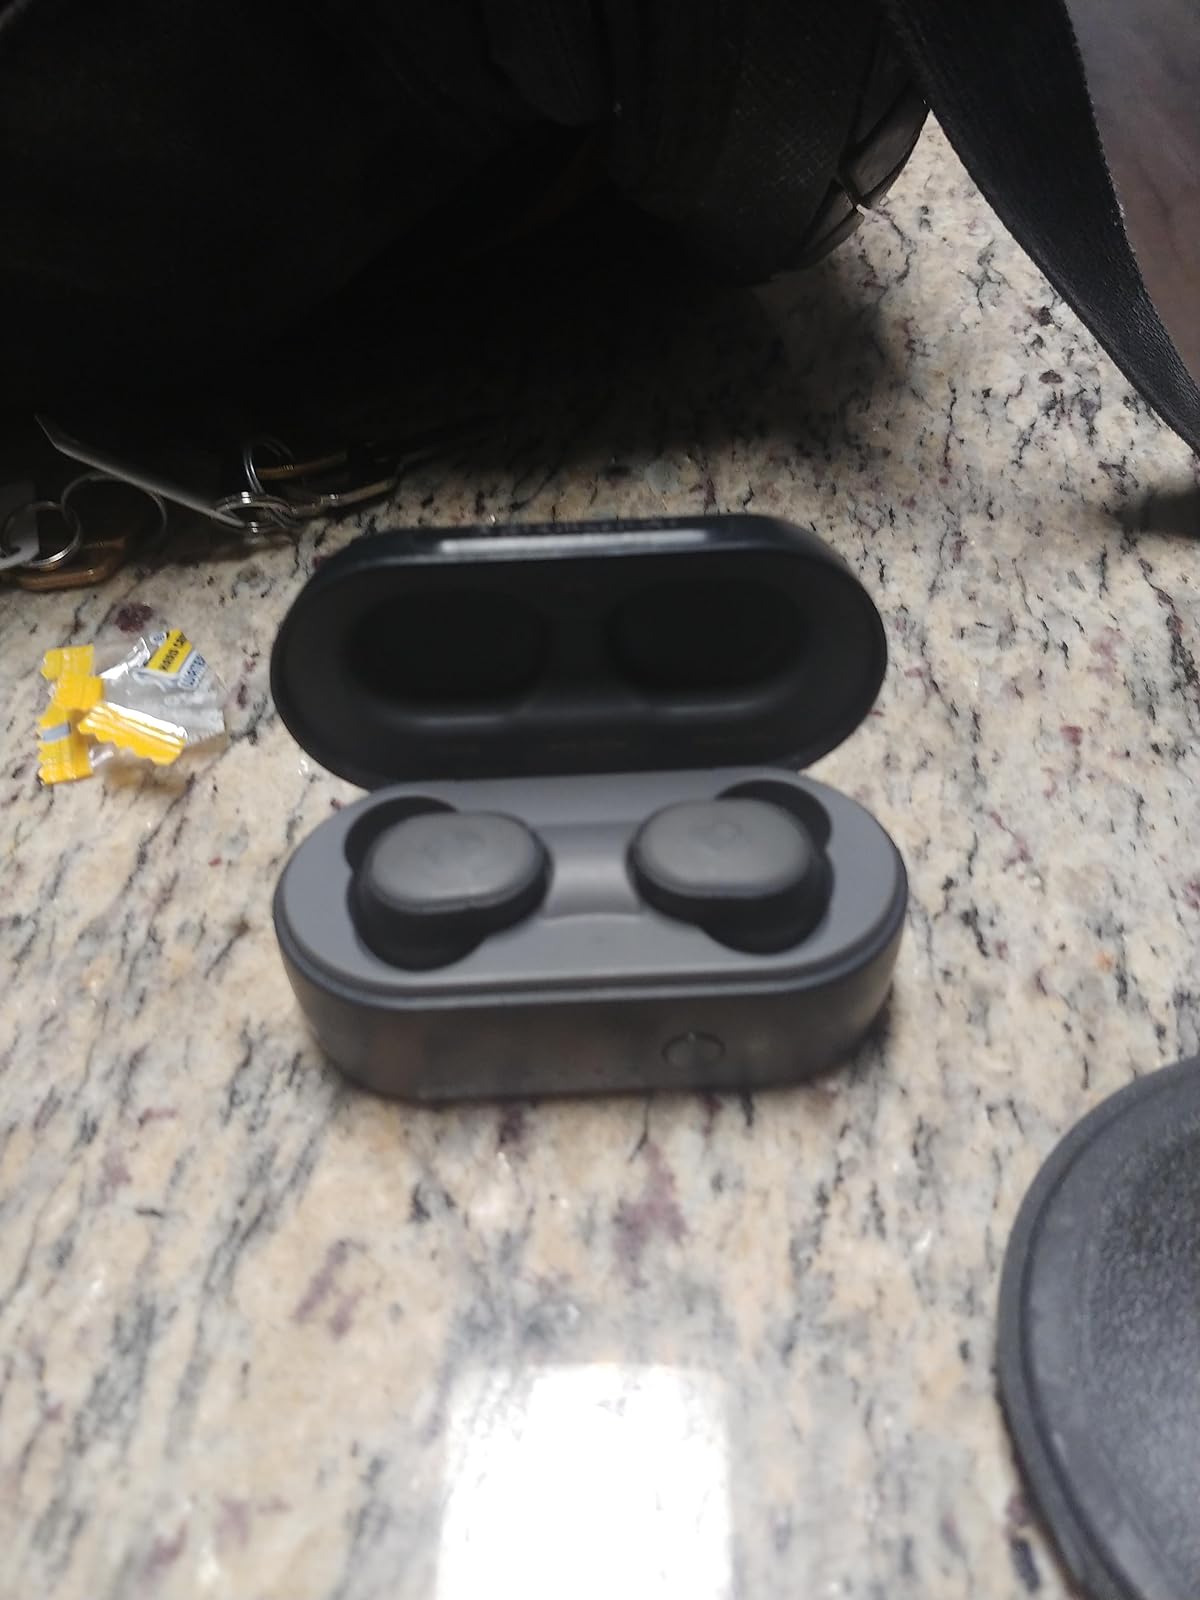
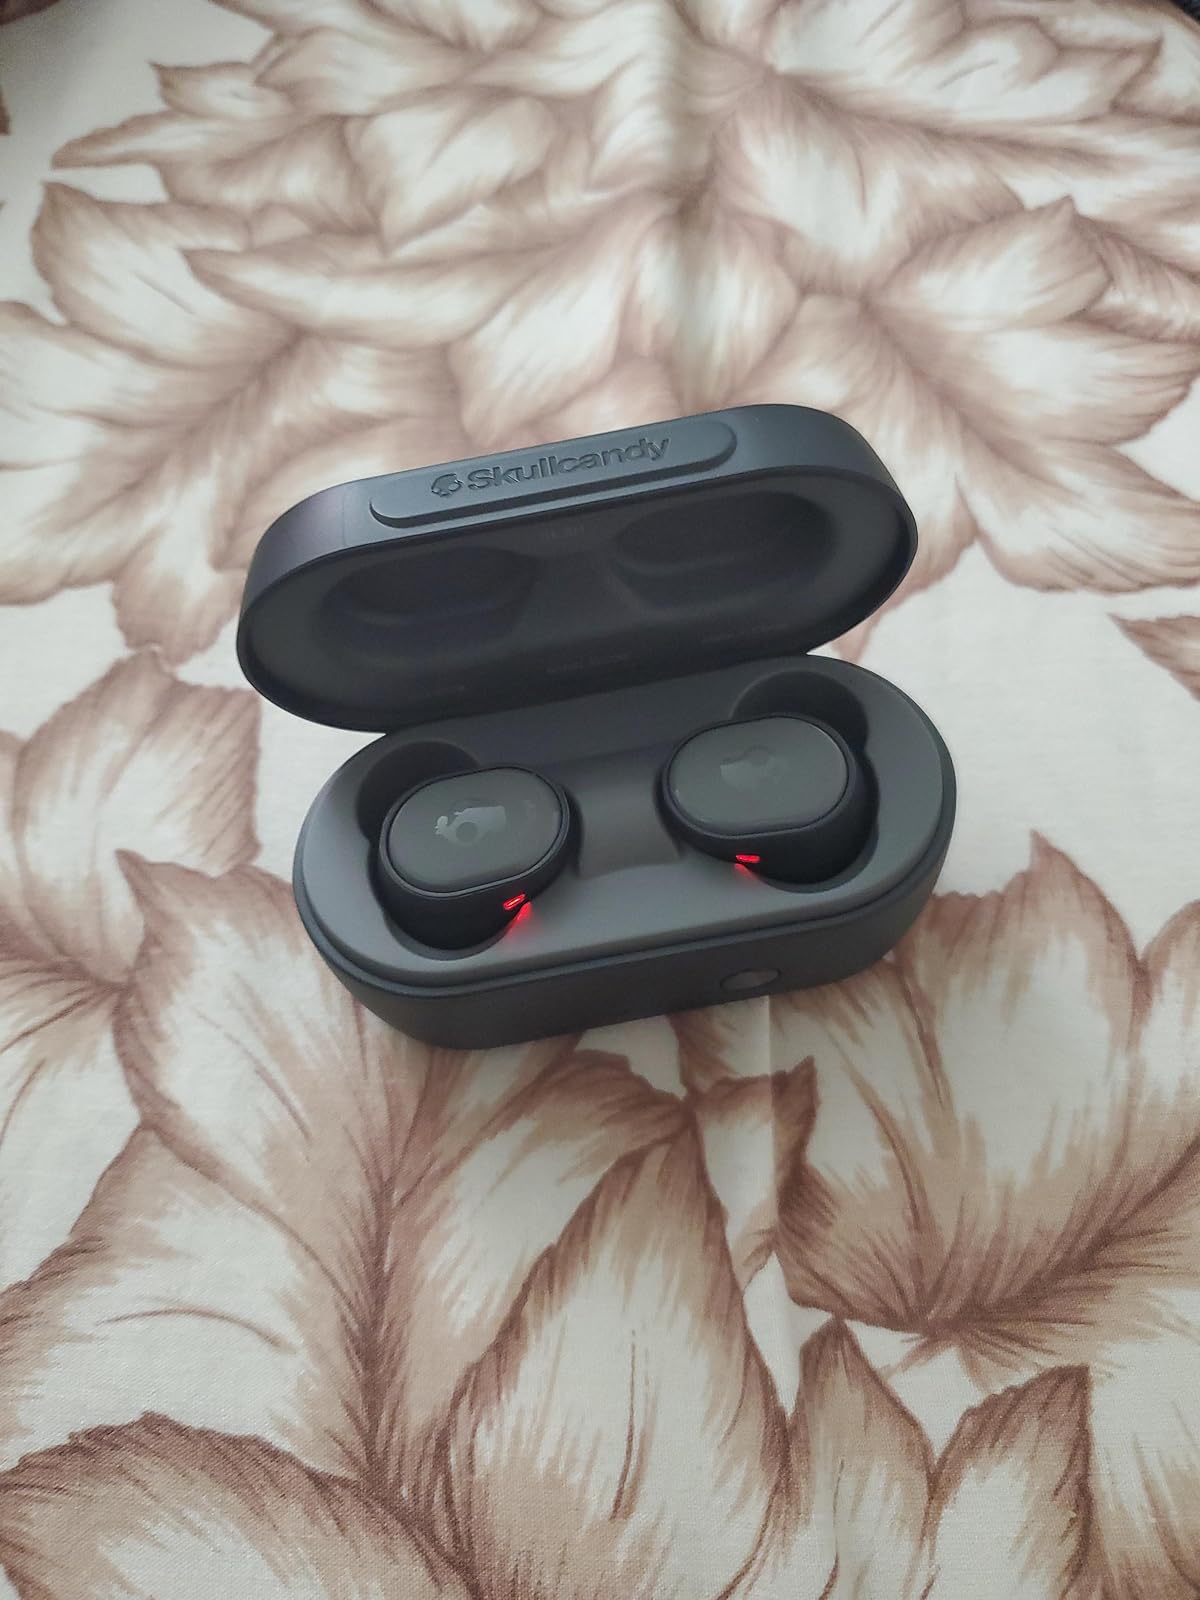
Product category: earbuds
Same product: yes